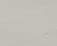
Surface type: concrete